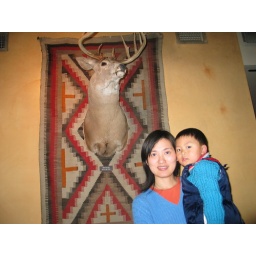
Real white tail deer model in the wall